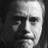
Emotion: neutral